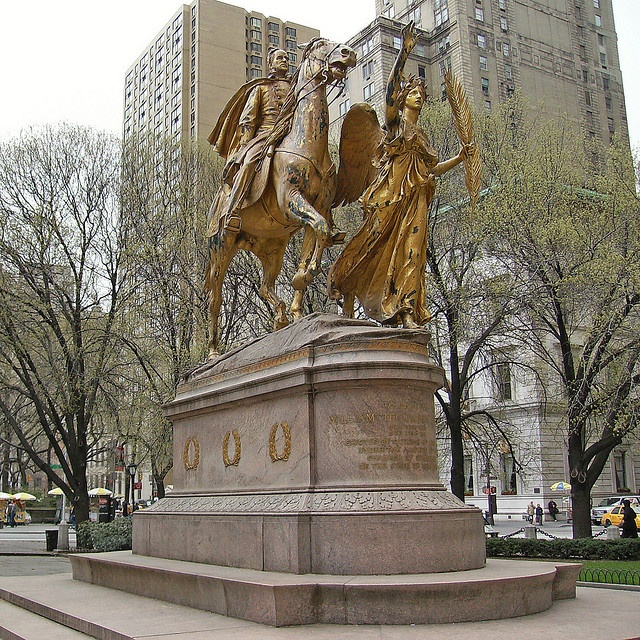
A statue in the middle of a park near trees.
a couple of gold statues are in a park
two gold statues grass buildings people and trees
A statue in a park near trees and buildings.
A statue of a man on a horse in the middle of a city.